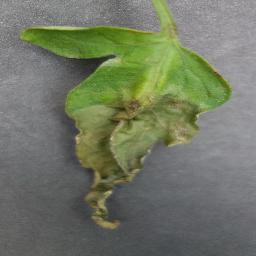
Label: Tomato___Late_blight